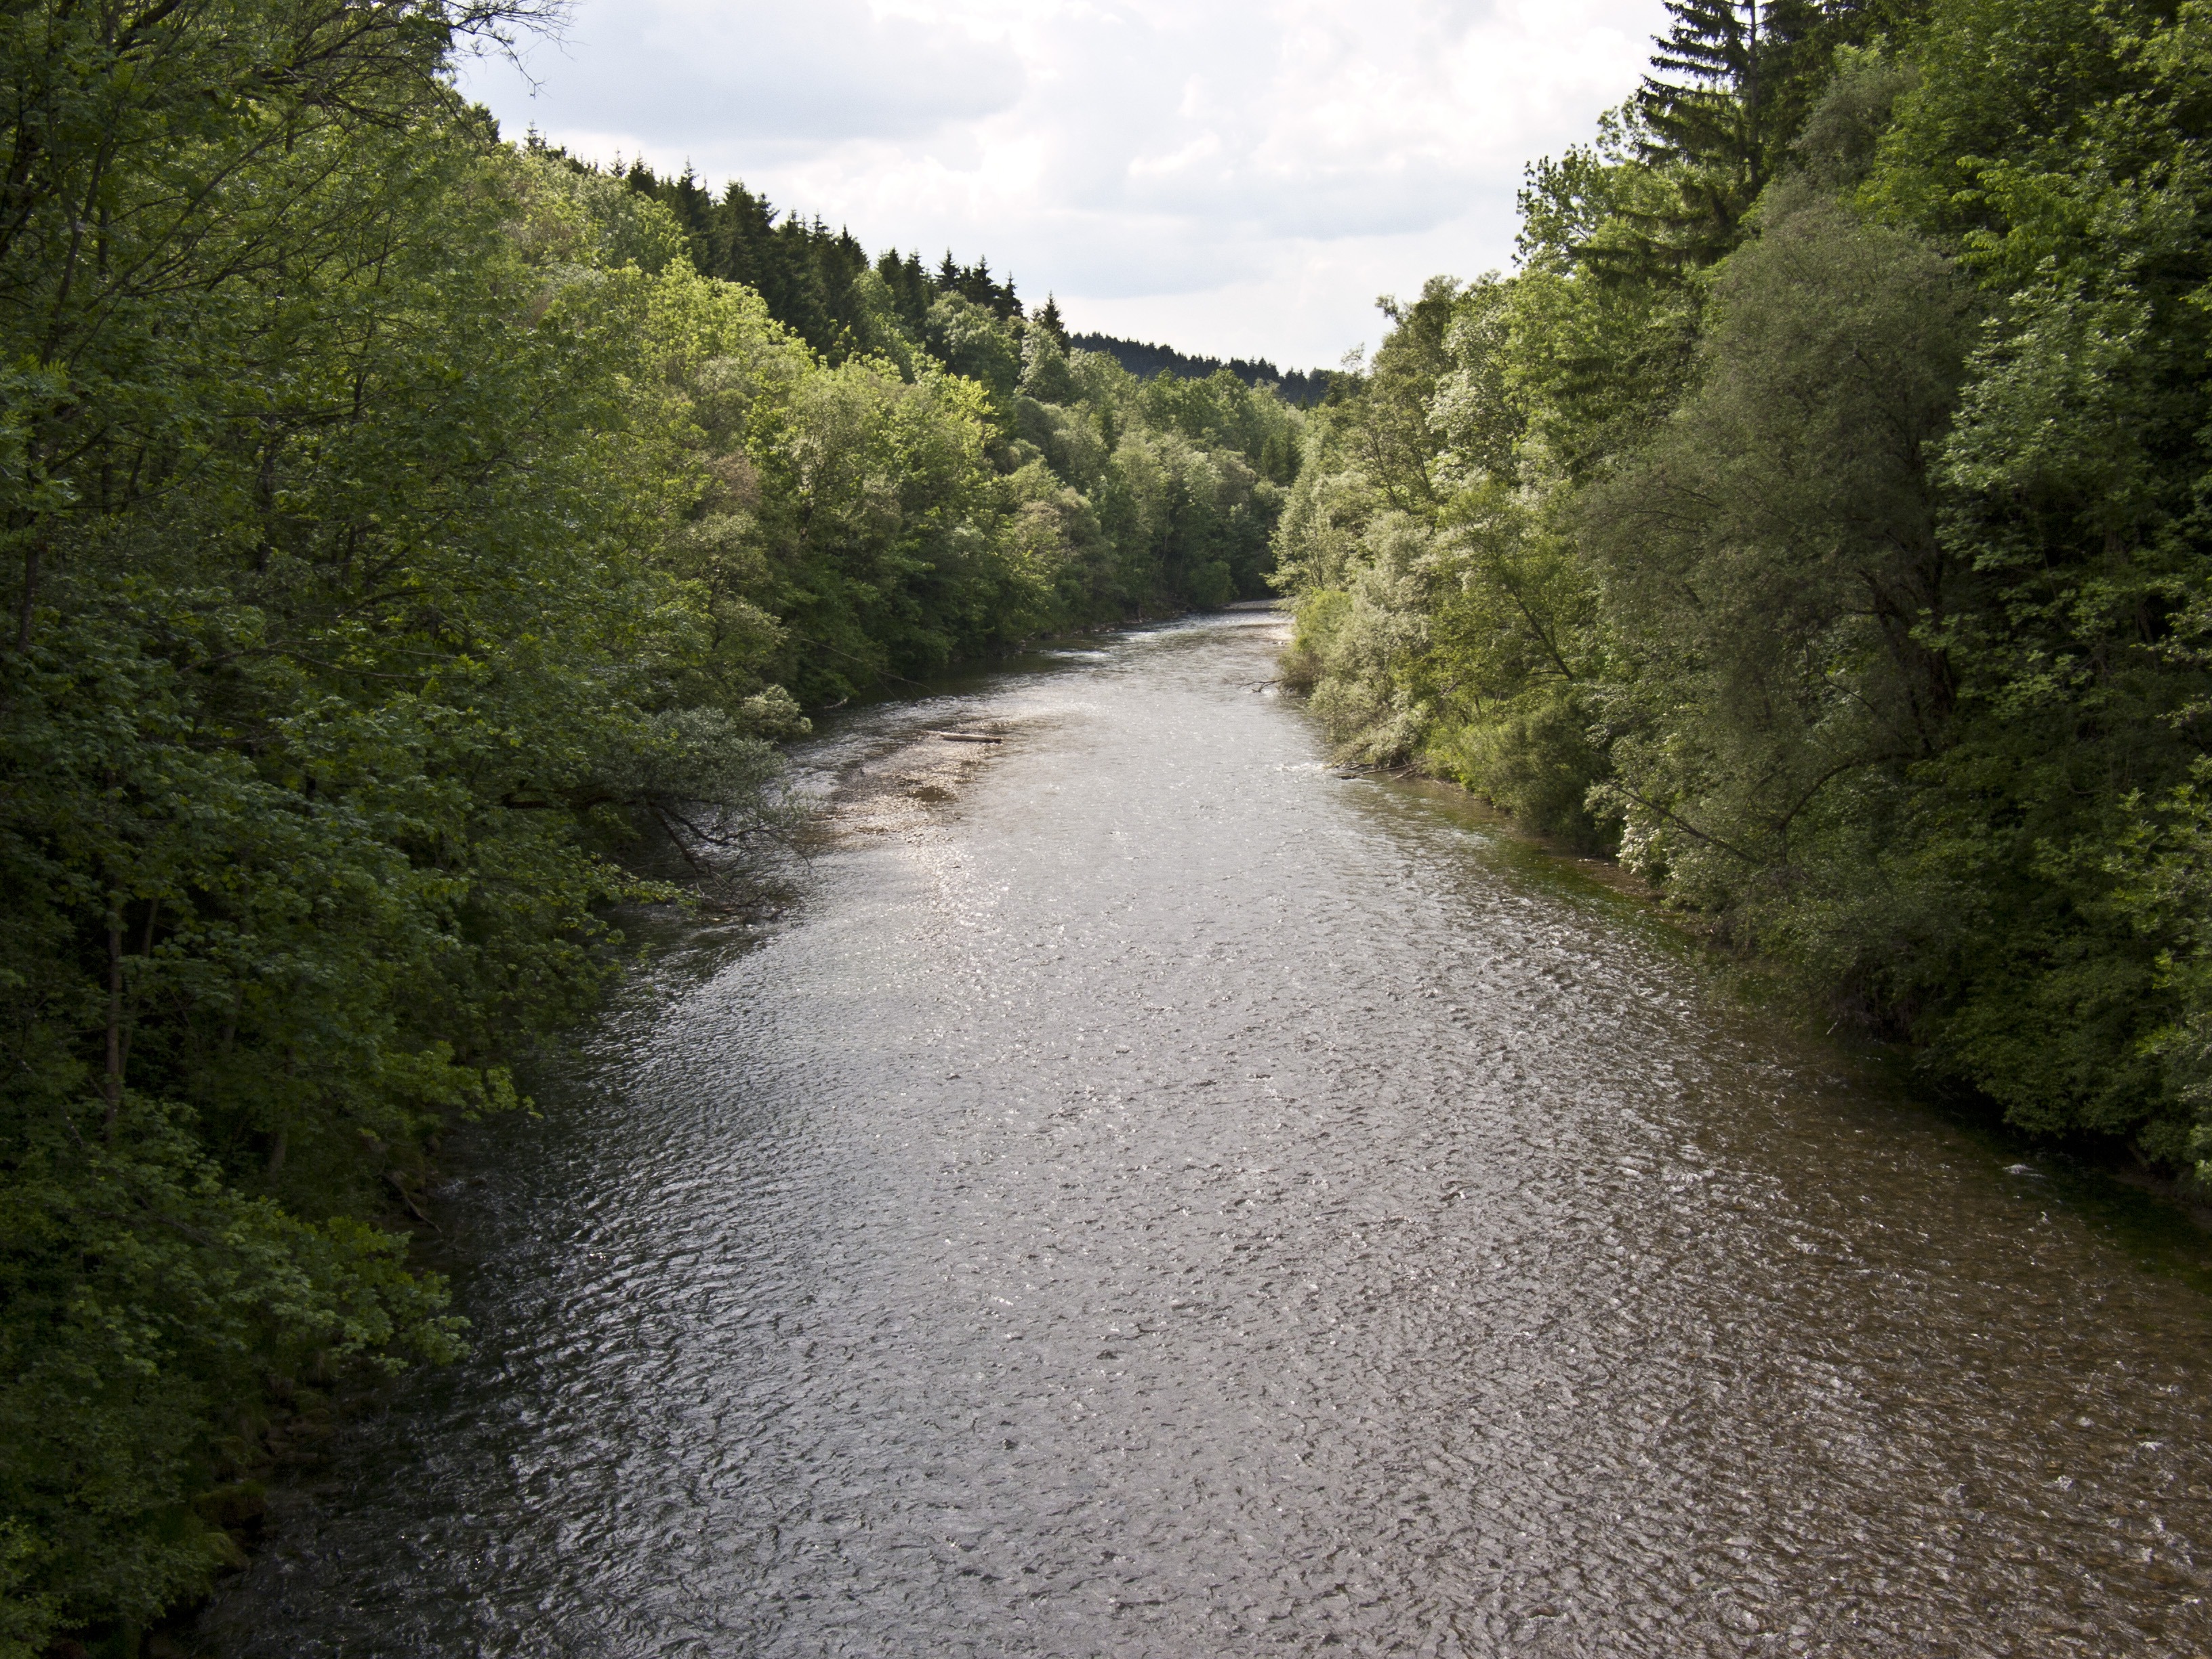
landscape, tree, water, nature, creek, trail, river, canal, stream, rapid, reservoir, waterway, body of water, channel, watercourse, landform, ammer, geographical feature, pei enberg